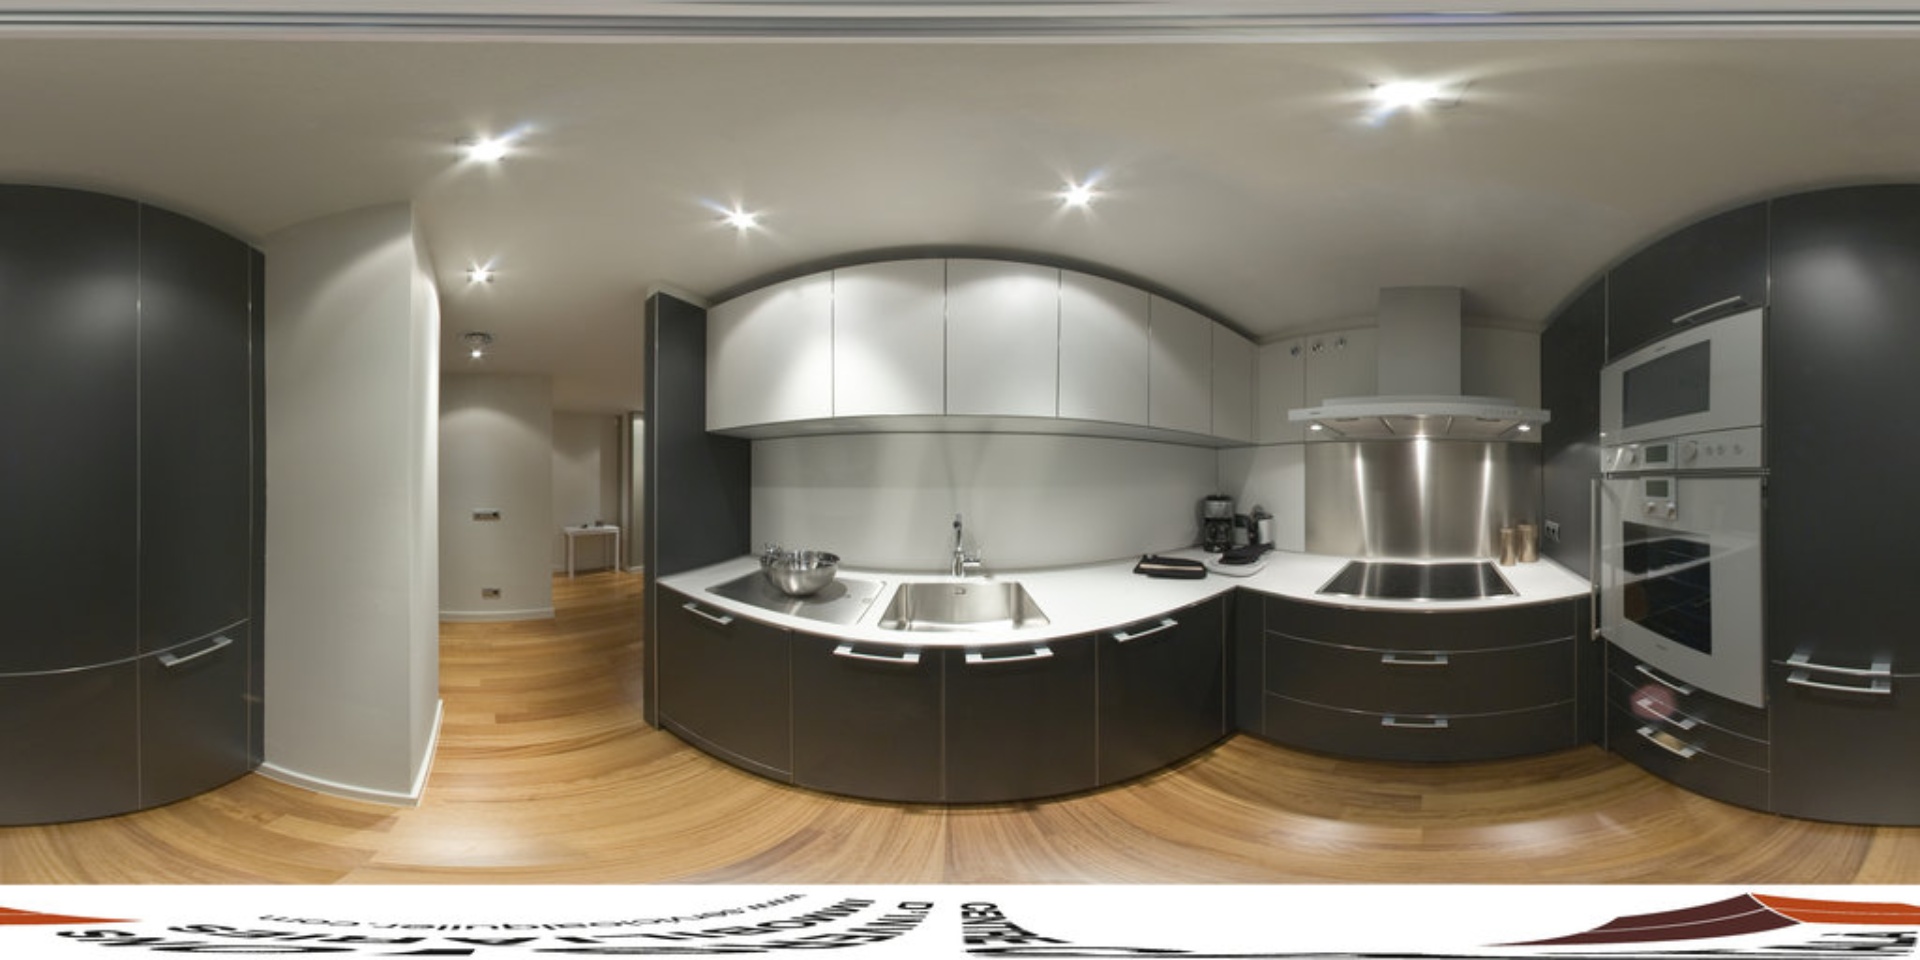
Referred object: the stainless steel bowl on the counter

Referred object: the stainless steel sink

Referred object: turn slightly right, the metal bowl next to the sink